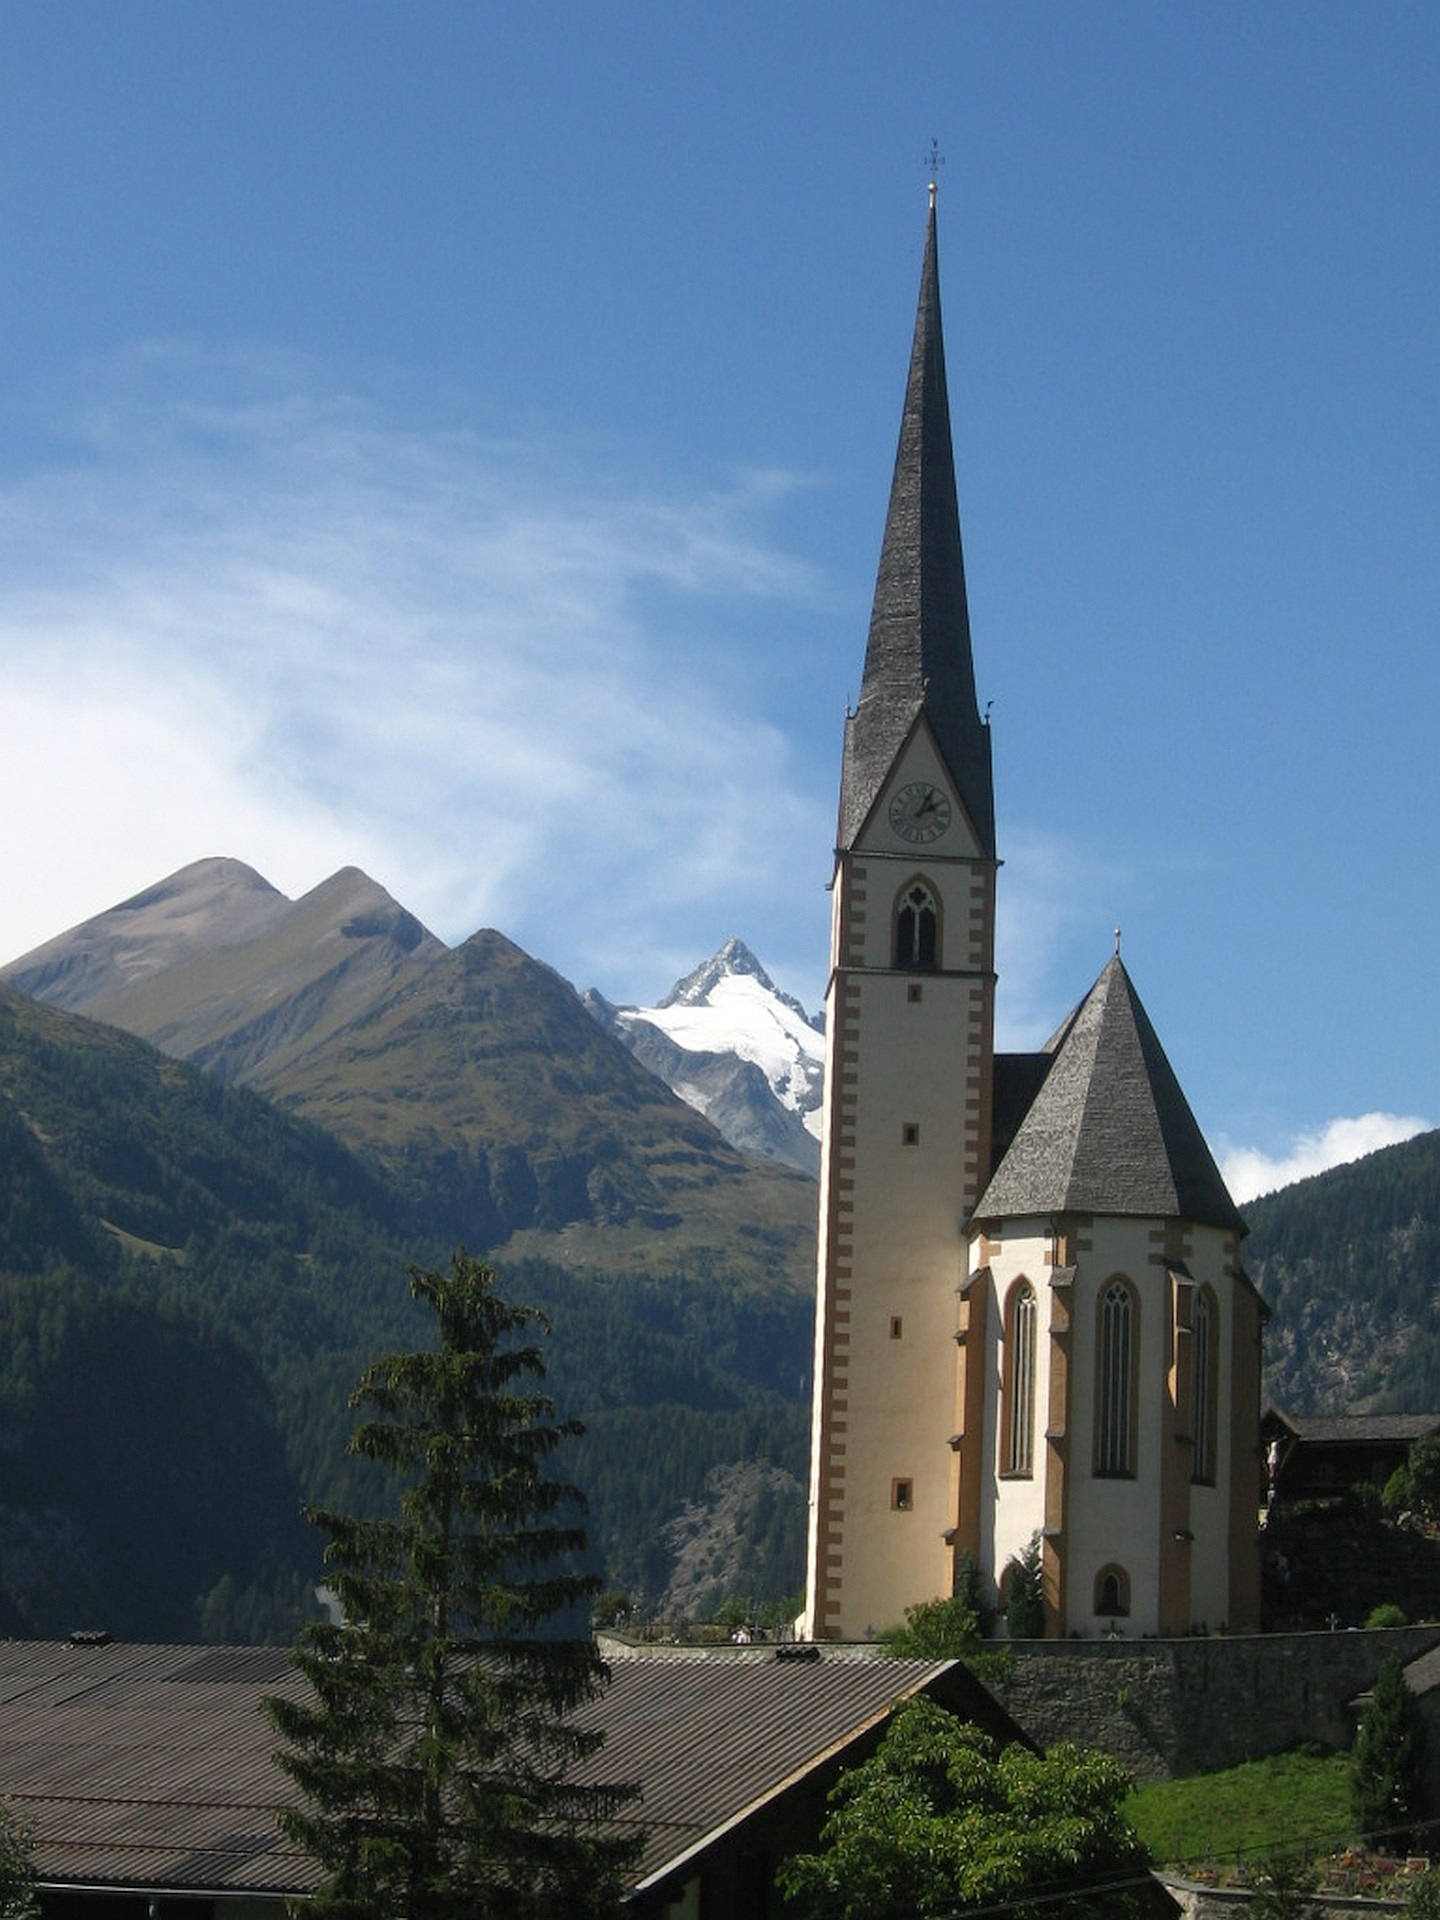
landscape, mountain, building, chateau, mountain range, alpine, church, chapel, place of worship, austria, mountains, spire, steeple, monastery, famous, grossglockner, carinthia, holy blood